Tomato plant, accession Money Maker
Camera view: tilt-top (135 deg); turntable rotation: 150 degrees
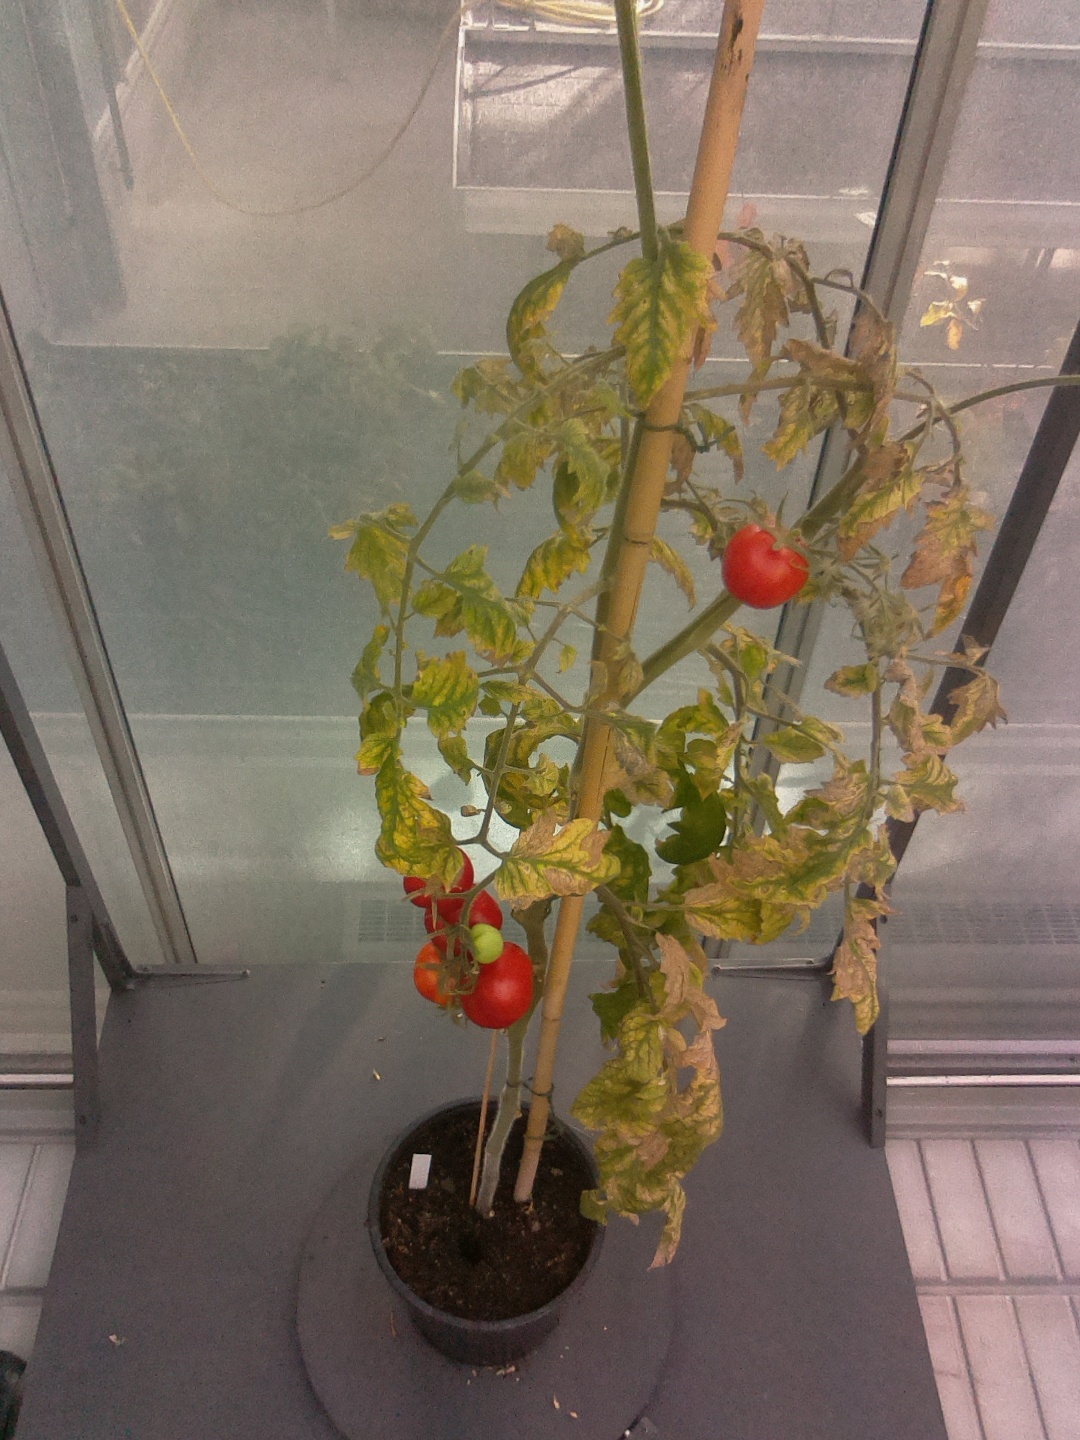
BBCH growth stage 86: 60%-70% of fruits show typical fully ripe color